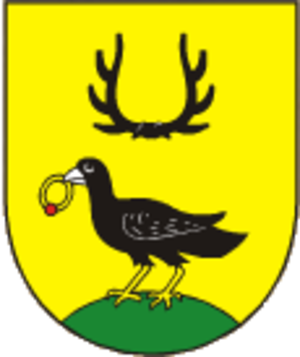
Úterý est une ville du district de Plzeň-Nord, dans la région de Plzeň, en République tchèque. Sa population s'élevait à 470 habitants en 2019.